Red Seal Program

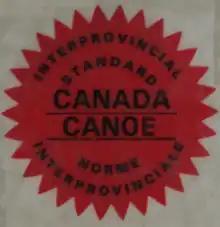
Specimen of a Red Seal Endorsement (Red Seal number goes where the word "canoe" is.)

Red Seal Program, specifically known as The Interprovincial Standards Red Seal Program, is a program that sets common standards for tradespeople in Canada. It is a partnership between the Canadian federal government, the provinces and the territories.